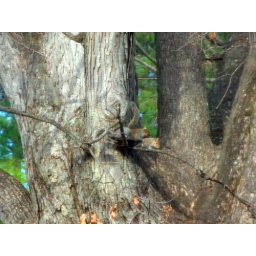
this tree is visible from the window right above my desk